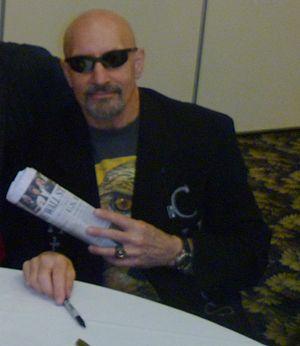
Paul Ellering est un catcheur et manager de catch américain.